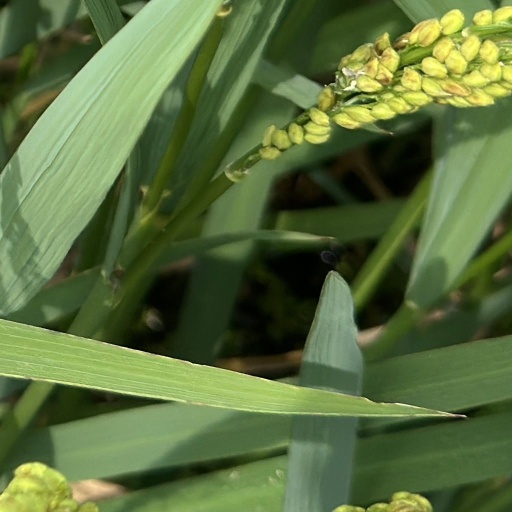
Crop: rice